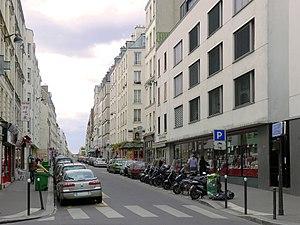
Rue Léon-Frot - Paris XI
La rue Léon-Frot est une voie de circulation parisienne créée en 1944 par le changement de nom de la partie nord de la rue des Boulets.